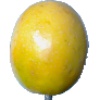
Label: Maracuja 1